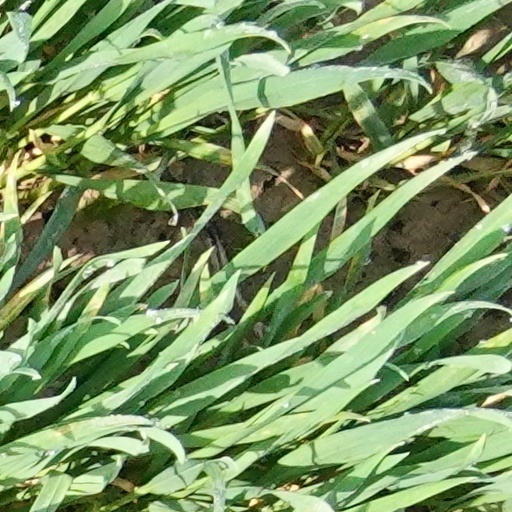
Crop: wheat